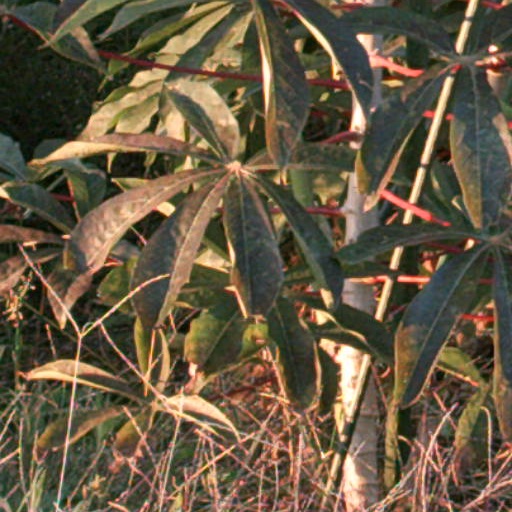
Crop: cassava